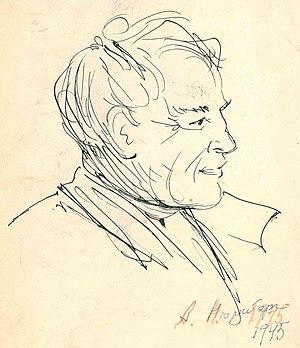
Amcheï Niourenberg est un peintre ukrainien, russe et soviétique, graphiste, critique d'art, auteur de mémoires.